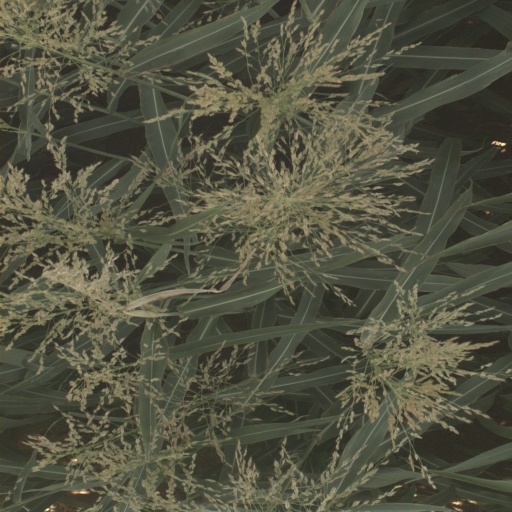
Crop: sorghum